Lola Pearce

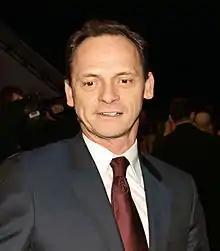
Lola was introduced as the granddaughter of Billy Mitchell (played by Perry Fenwick, "pictured").

The character of Lola was announced on 7 June 2011 and she was created as an extension of the established Mitchell family. As she meets her grandparents for the first time, Lola quickly forms a bond with them as she has been deserted by everyone else in her life. Eighteen-year-old Harold was cast in the role and she said "I am so excited to be joining "EastEnders". I have watched the show all my life and I never thought that one day I could be in Albert Square. It feels strange to be walking round Walford with people I have grown up watching—I still have to pinch myself.". "EastEnders" is Harold's first acting job and she was given the role following her first audition, which shocked her. Harold told "Daybreak", "It was my first audition that I'd ever had, so I was really nervous and I was thinking, 'I'm never going to get it - I'm just going to have fun while I'm there'. I was just shocked to even get the casting for it, so I was over the moon when I actually got the part." Harold previously starred in Jamie Oliver's Channel 4 reality show "Jamie's Dream School" and got into an acting school because of the show. Harold said she had always wanted to be an actress and was grateful to be given a great character in Lola. Lola made her first appearance on 12 July 2011.